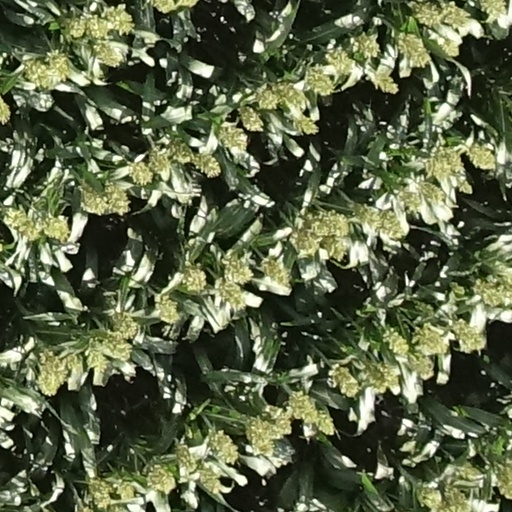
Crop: sorghum